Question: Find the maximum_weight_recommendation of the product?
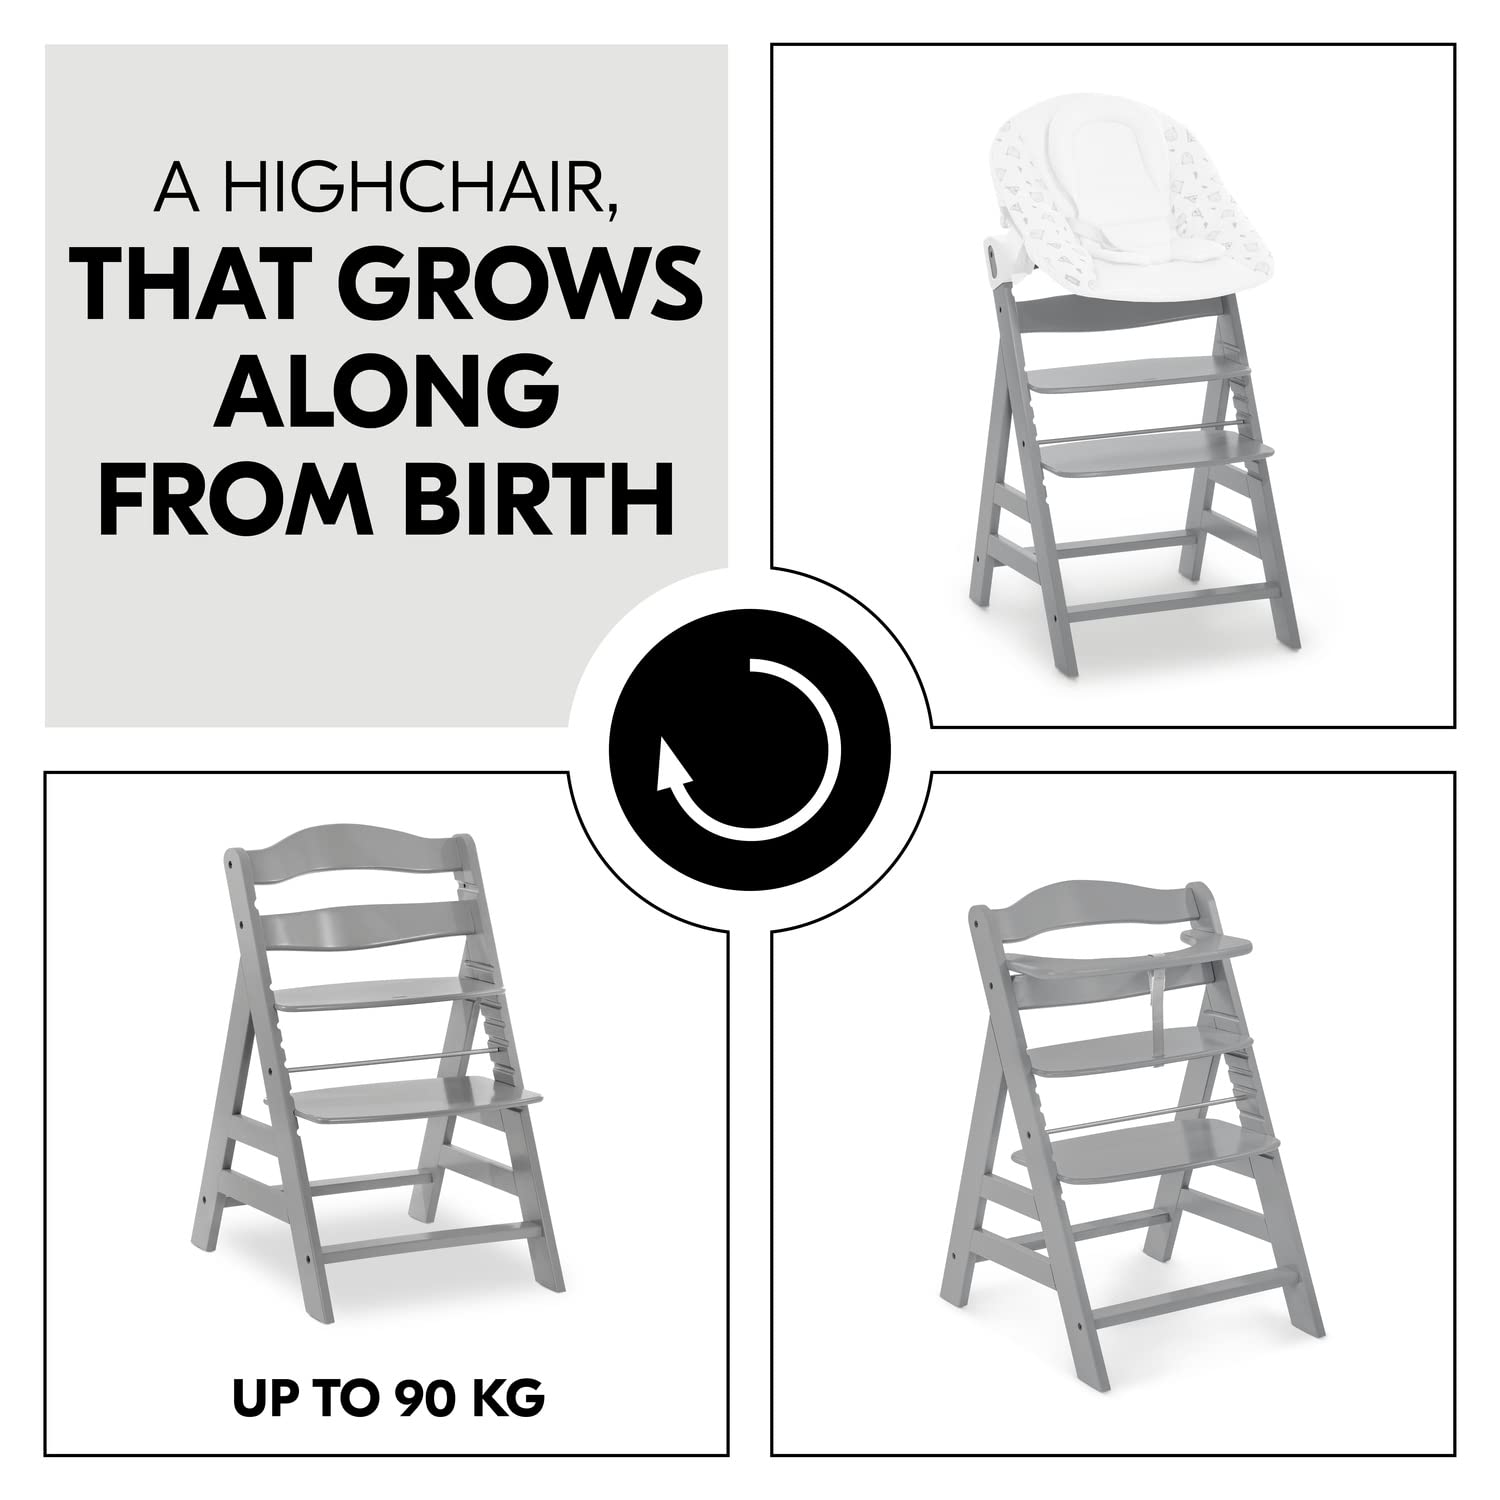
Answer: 90 kilogram